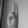
ASL letter: U